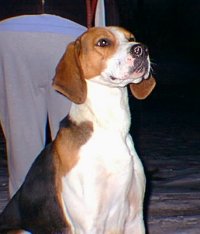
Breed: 223-n000074-English_foxhound